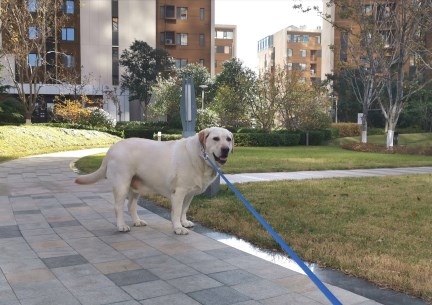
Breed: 3580-n000122-Labrador_retriever